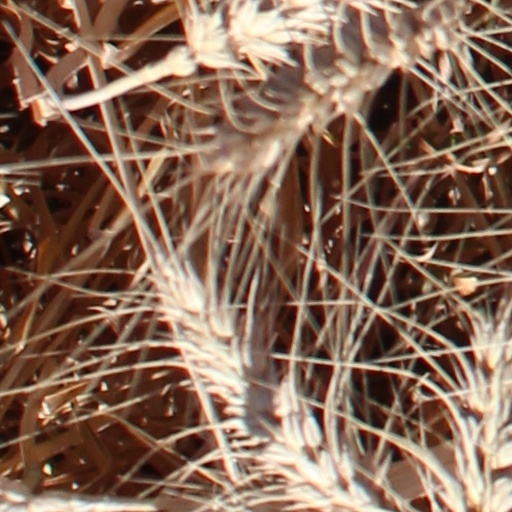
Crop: wheat